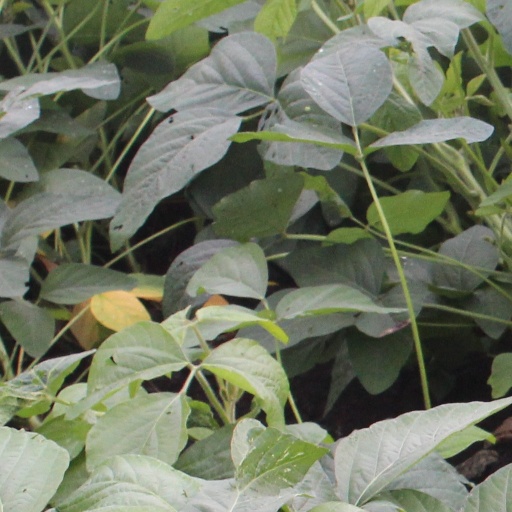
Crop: soybean